Wandersong

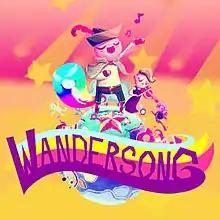

Wandersong is a puzzle adventure video game developed by American-Canadian developer Greg Lobanov. A music-themed game, it follows The Bard, a wandering singer, as they go on a quest to gather pieces of a song that will save their world from destruction. In the game, the player uses The Bard's singing to affect the environment, solve puzzles, and defend against enemies. "Wandersong" was released on macOS, Microsoft Windows, and Nintendo Switch in September 2018, PlayStation 4 in January 2019, and Xbox One in December 2019.